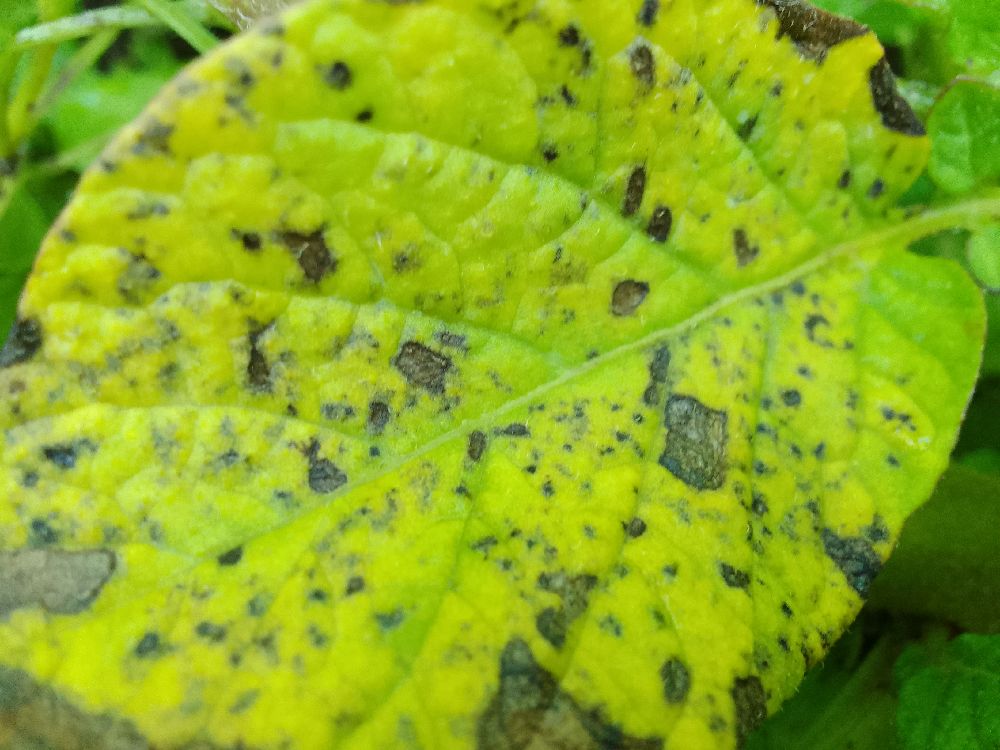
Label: Early blight